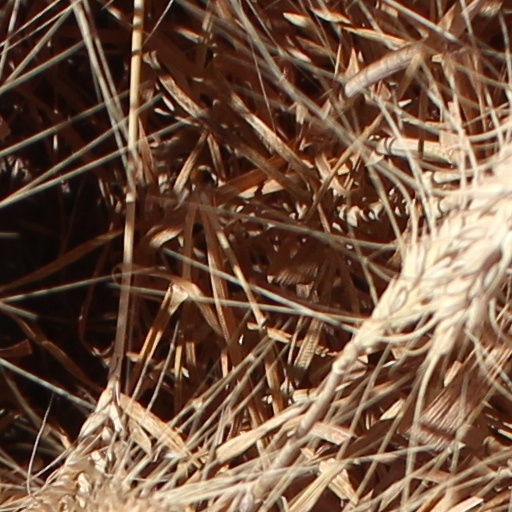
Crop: wheat